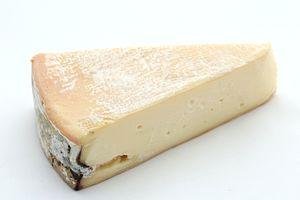
Vacherin Mont d'OR - Fromage suisse à pâte molle, gras, à base de lait de vache pasteurisé.